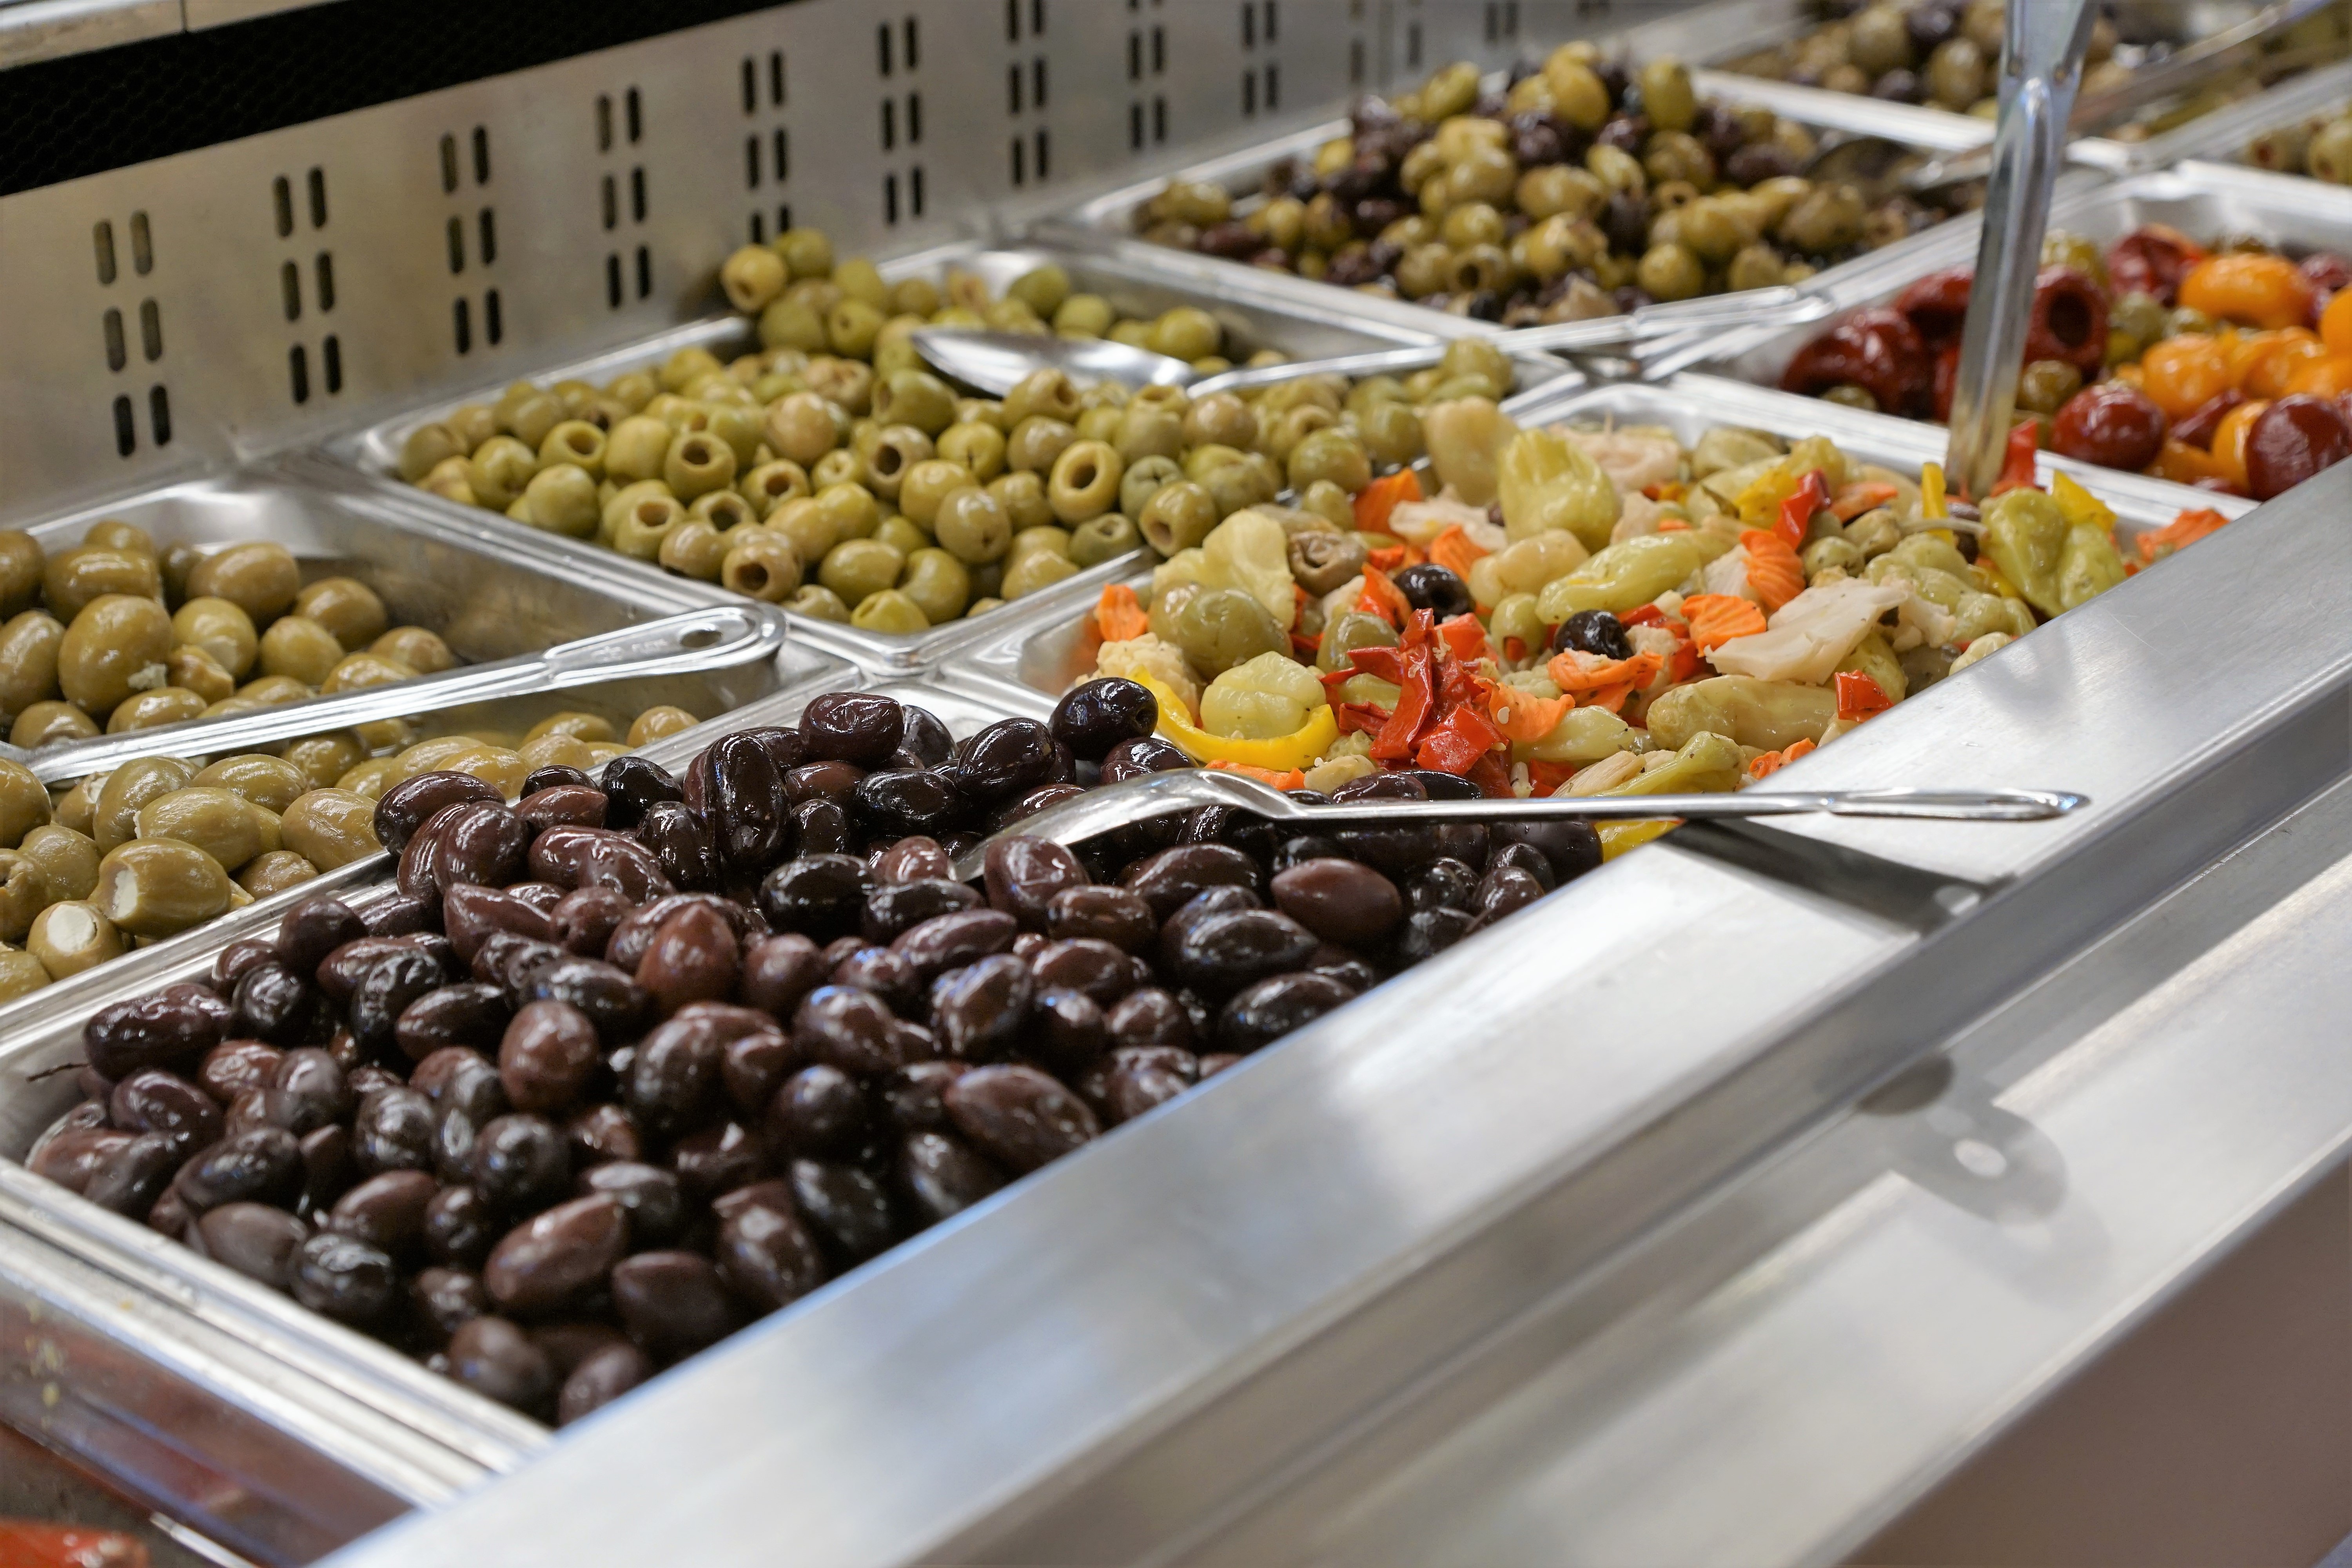
fruit, summer, dish, meal, food, green, harvest, produce, autumn, recipe, market, shopping, colorful, yellow, healthy, eat, cuisine, buffet, cook, bake, supermarket, olives, vitamins, bazar, anti pasti